Charles I of Anjou

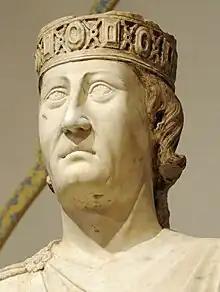
Head from by Arnolfo di Cambio, c. 1277

Charles I (early 1226/12277 January 1285), commonly called Charles of Anjou or Charles d'Anjou, was King of Sicily from 1266 to 1285. He was a member of the royal Capetian dynasty and the founder of the House of Anjou-Sicily. Between 1246 and 1285, he was Count of Provence and Forcalquier in the Holy Roman Empire and Count of Anjou and Maine in France. In 1272 he was proclaimed King of Albania, in 1277 he purchased a claim to the Kingdom of Jerusalem, and in 1278 he became Prince of Achaea after the previous ruler, William of Villehardouin, died without heirs.